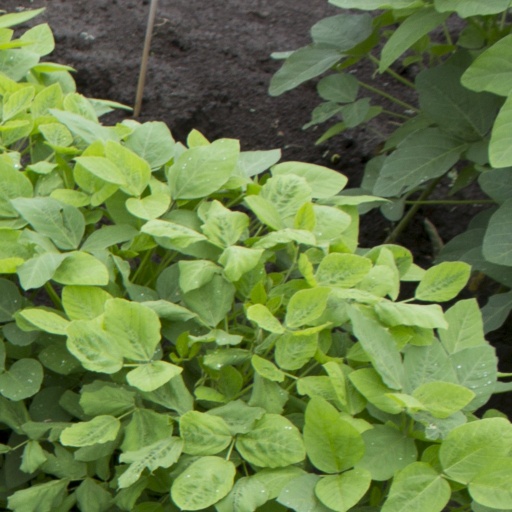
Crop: soybean